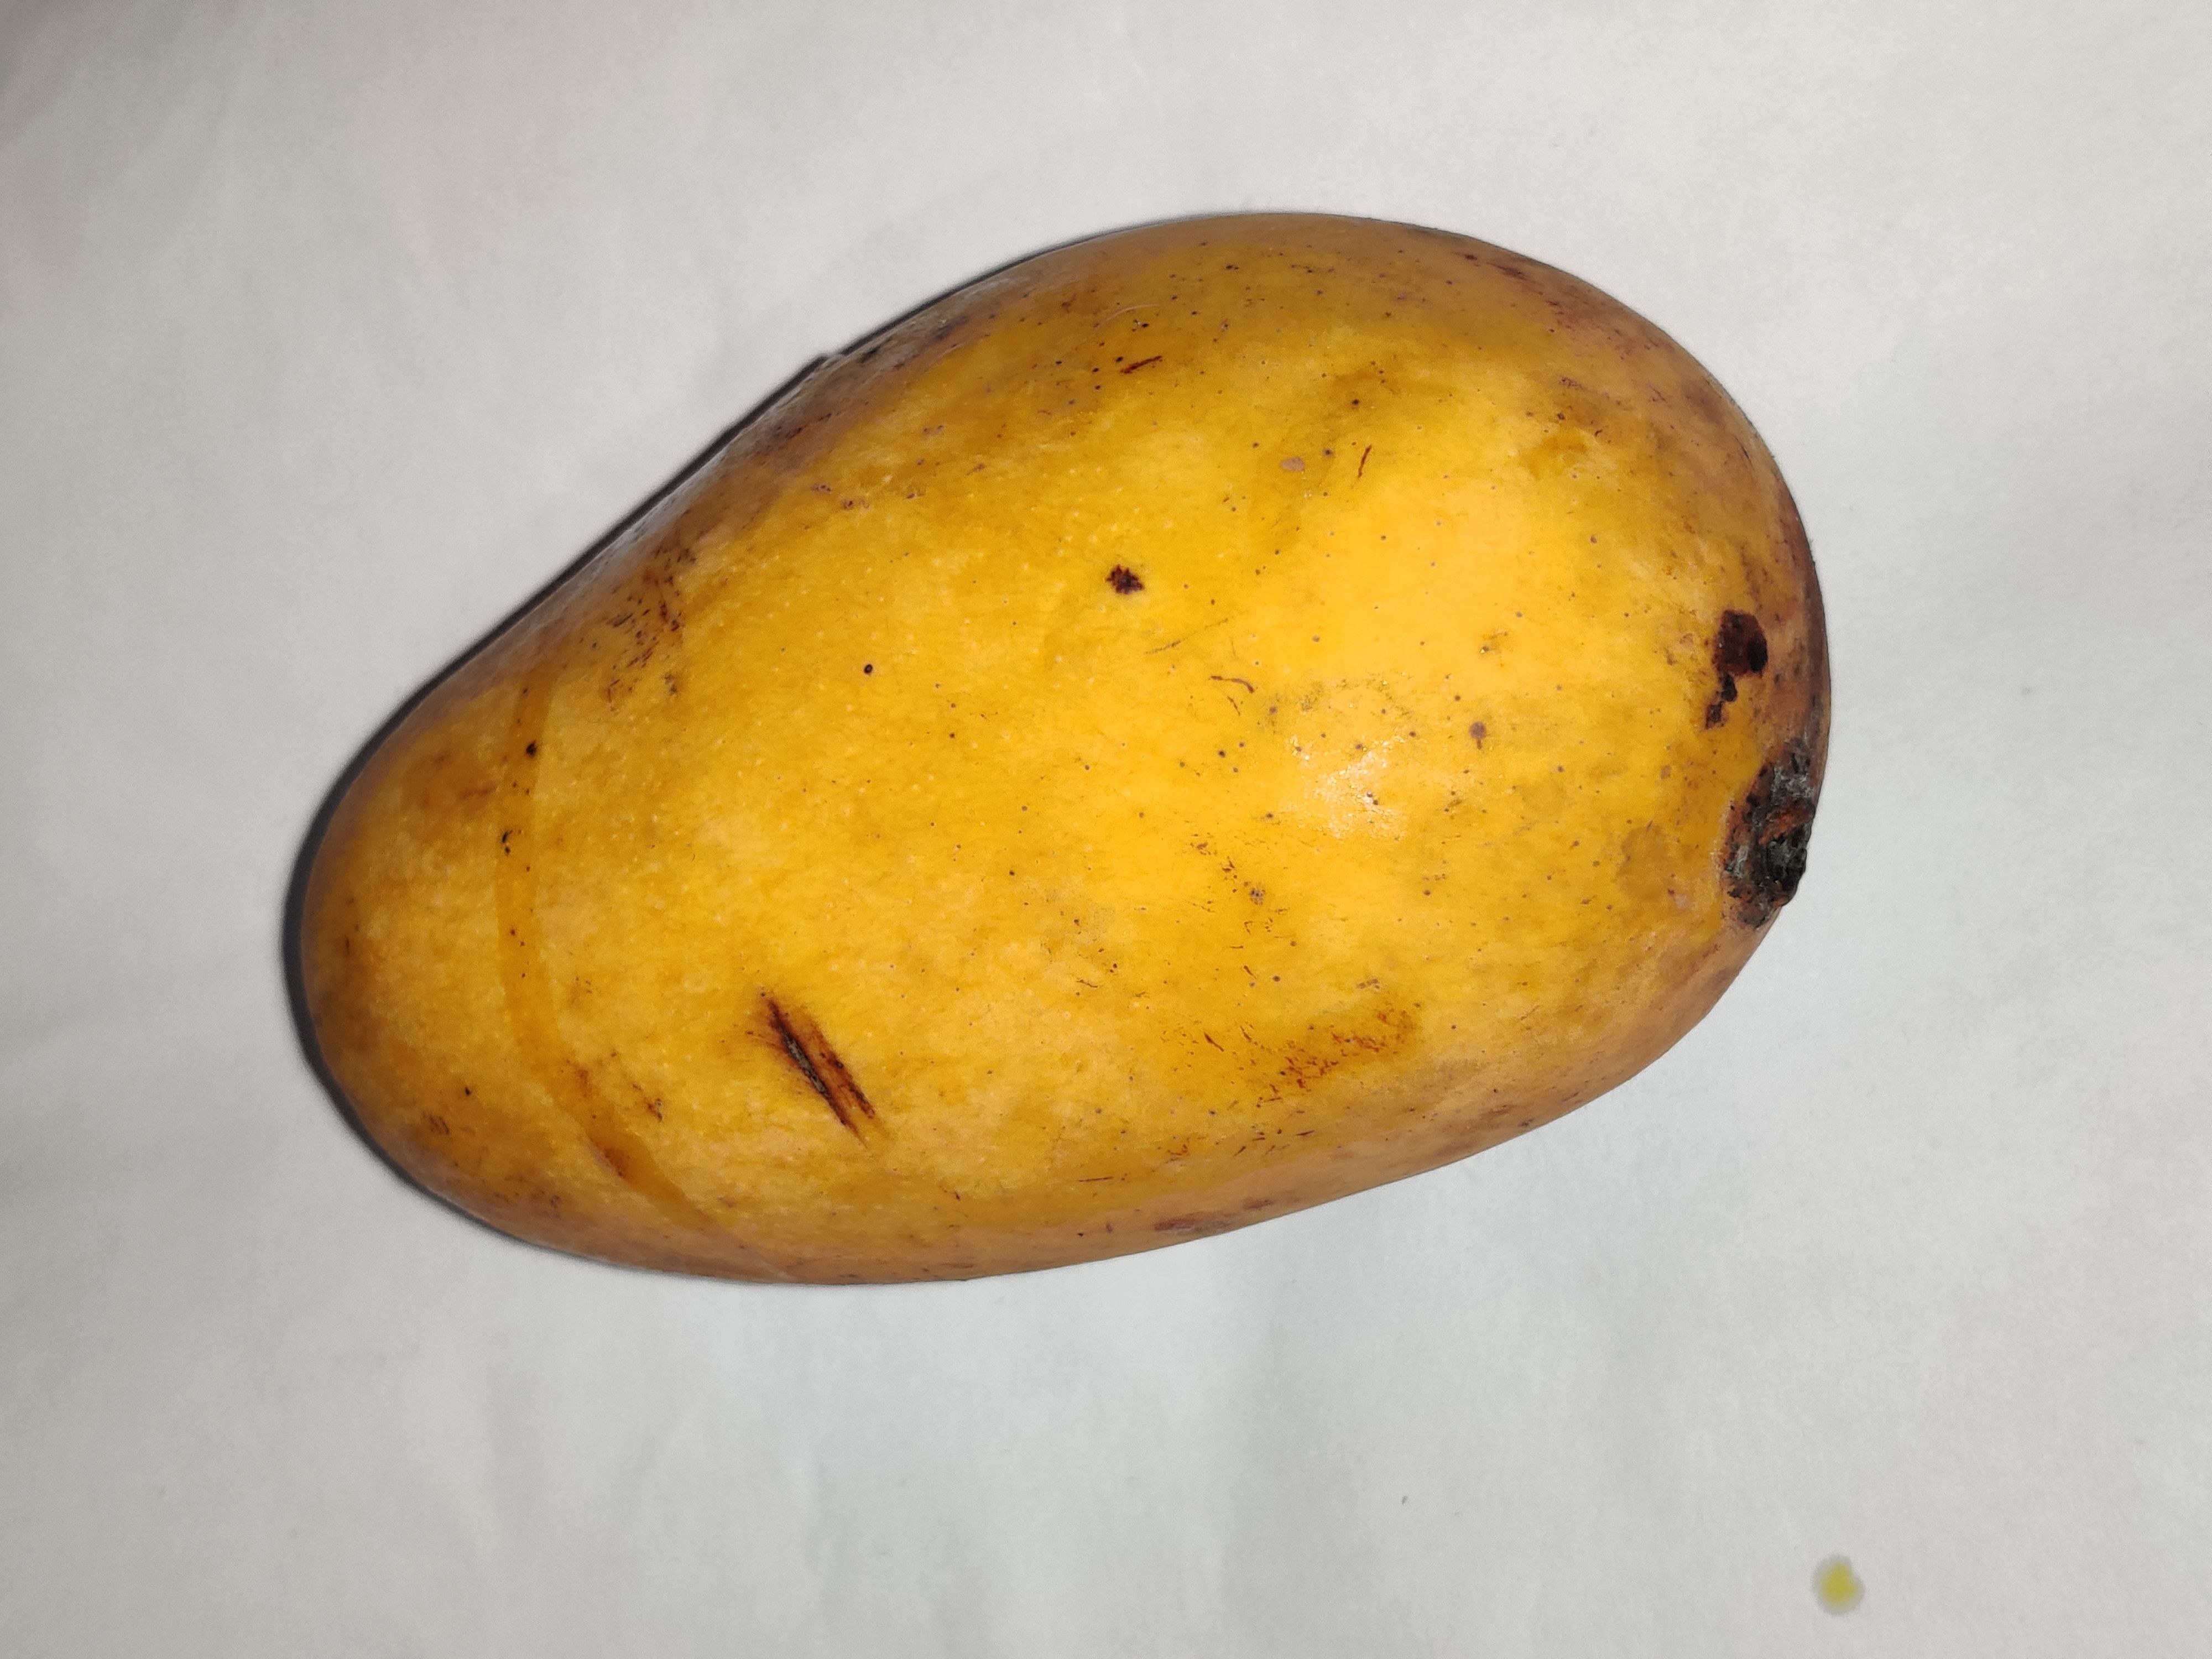
Fruit: mango
Grade: 2nd-grade